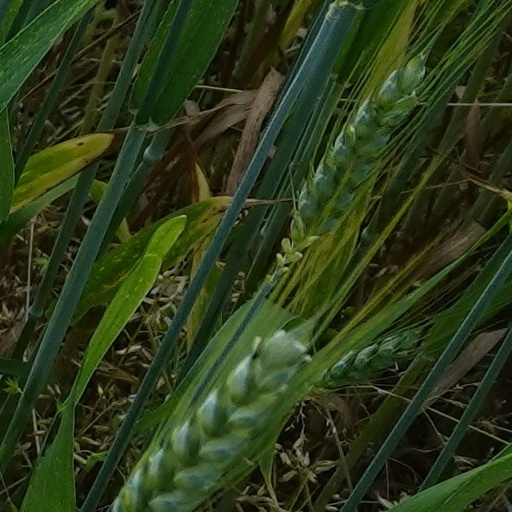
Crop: wheat